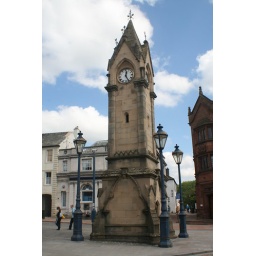
Small clock tower in the town